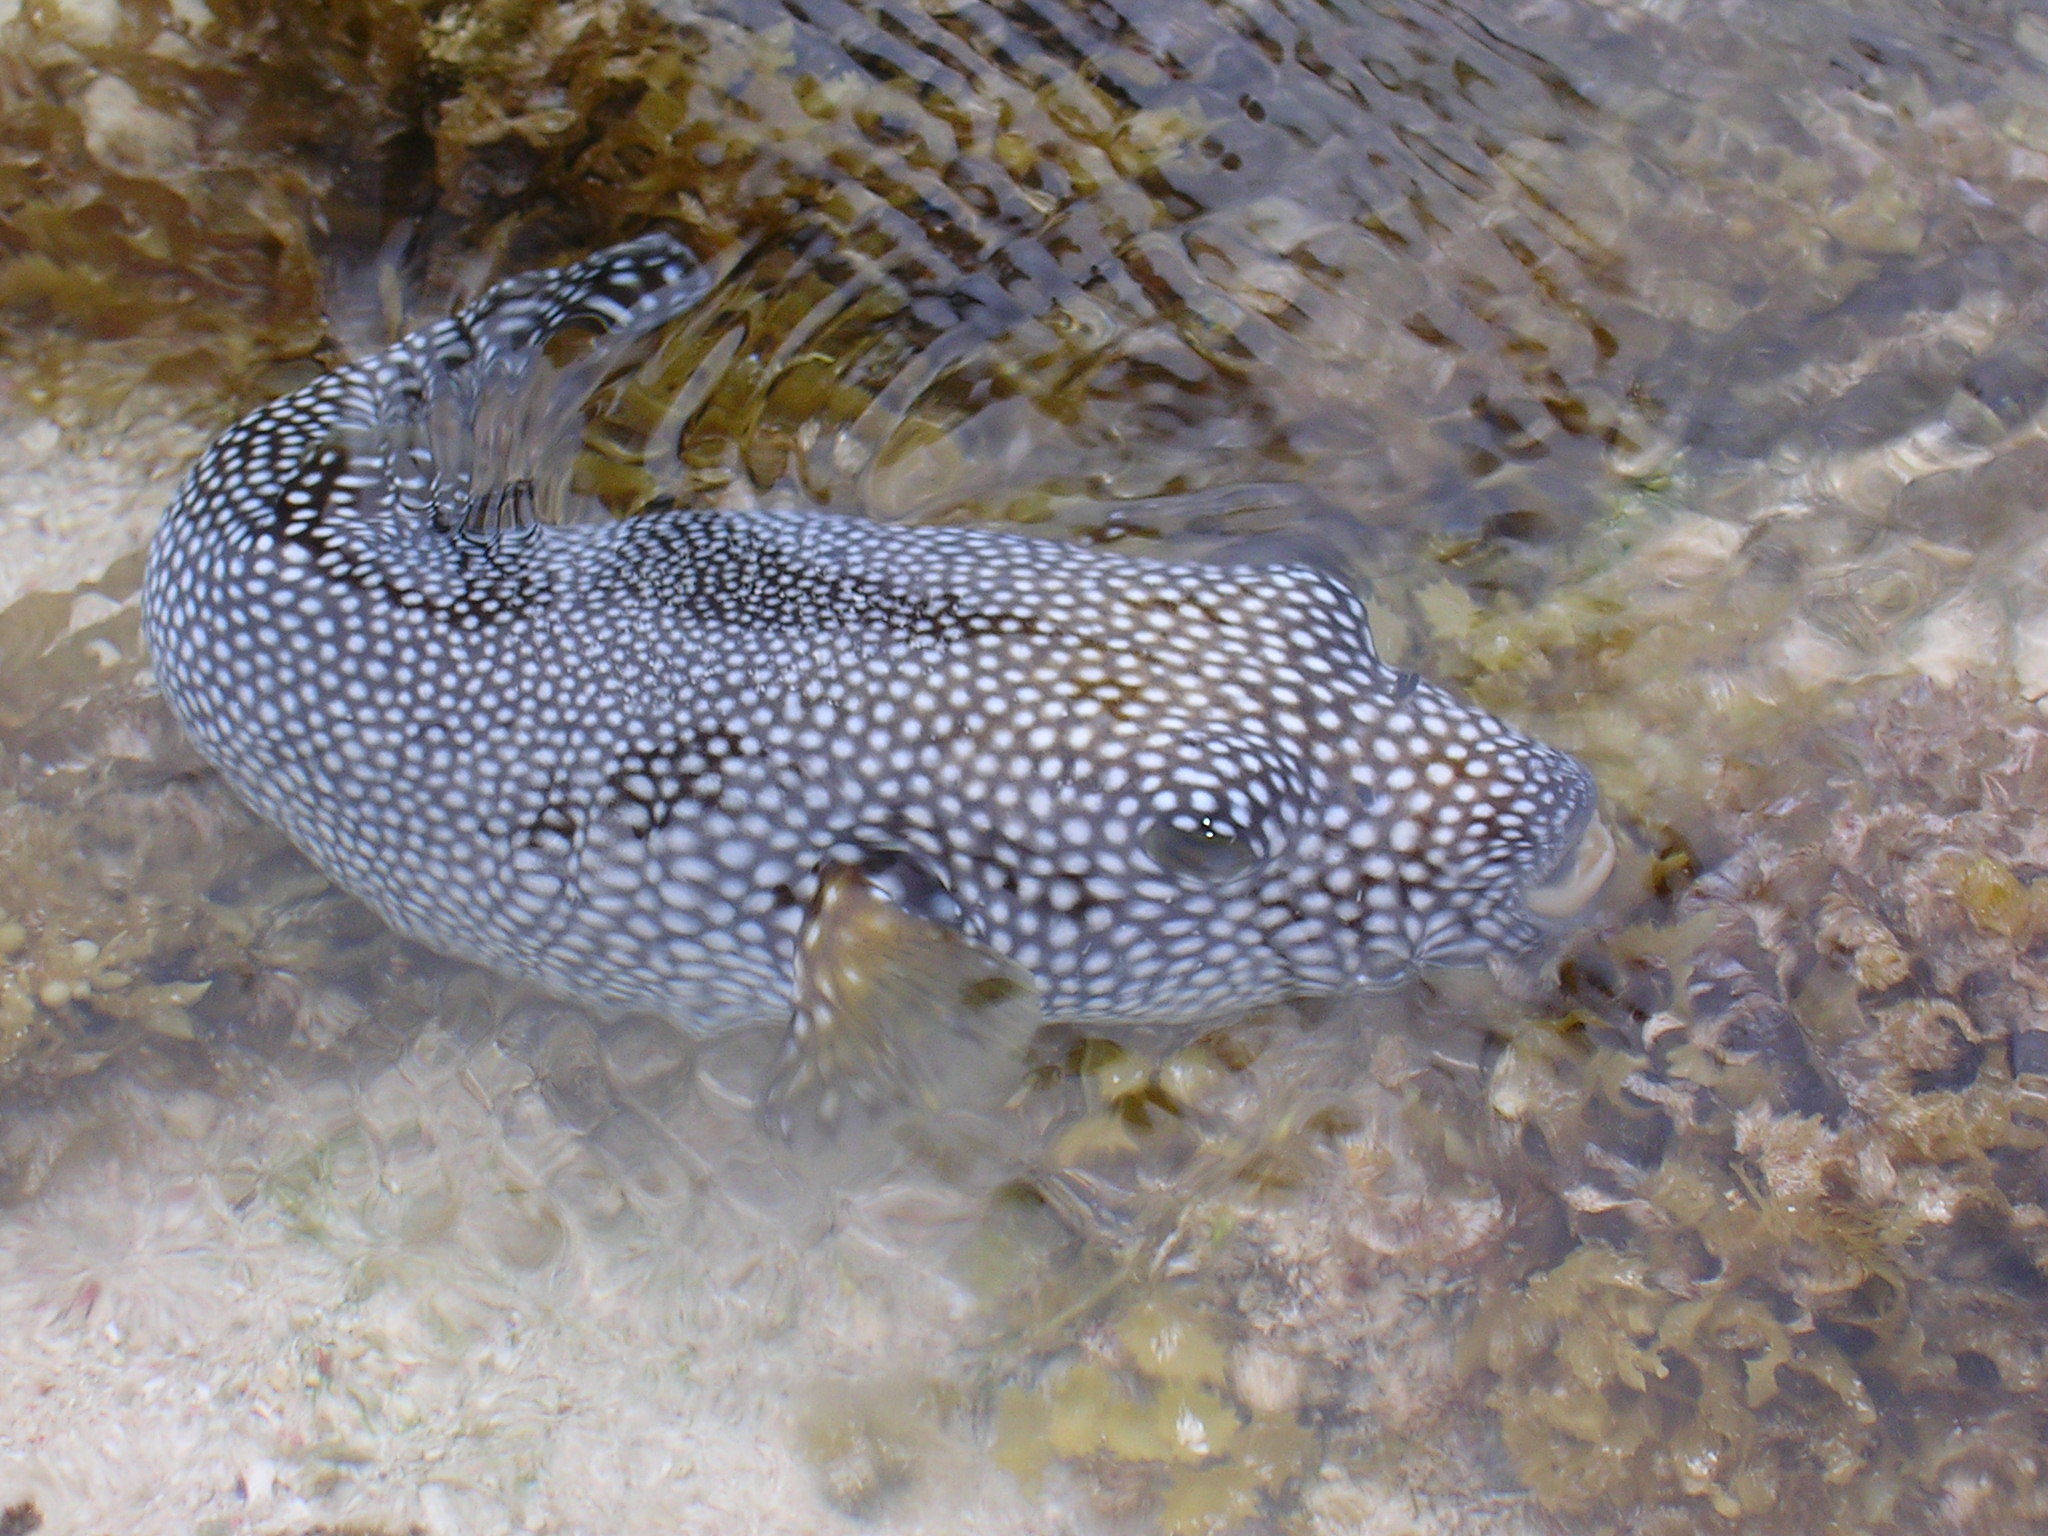
Arothron meleagris (Guineafowl Puffer)